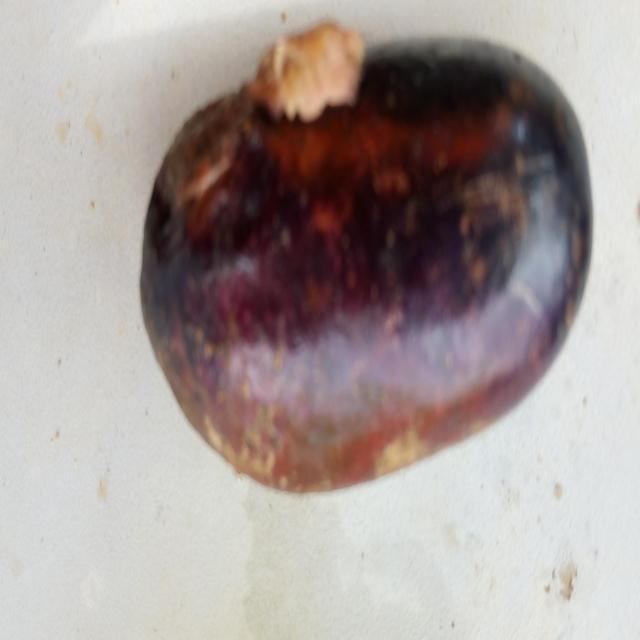
Plum grade: rotten